Cugy, Fribourg

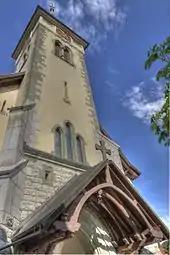
Church of Saint-Martin

The Saint-Martin Church is listed as a Swiss heritage site of national significance.